Whodunit (song)

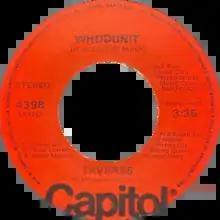
Side A of the US single

"Whodunit", written by Keni St. Lewis and Freddie Perren, was a hit song for American R&B/disco group Tavares in 1977. Released from their album "Love Storm".